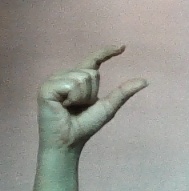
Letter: dal